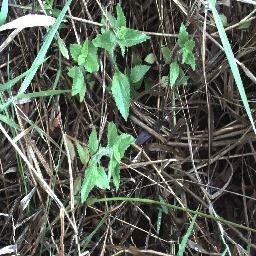
Label: siam_weed